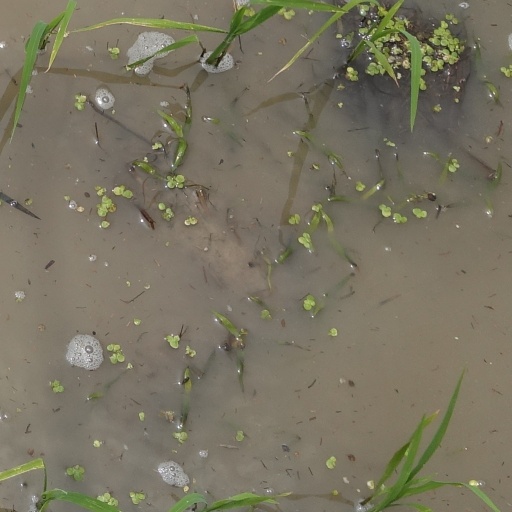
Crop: rice